Superb lyrebird

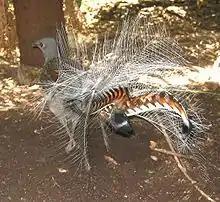
Superb lyrebird in courtship display – as seen from the back

The superb lyrebird is a large, pheasant-sized terrestrial passerine, ranging in length from for the female to for the male. Females weigh around , and males weigh around . The plumage colour is mainly dark brown on the upper body, with greyish-brown underparts and red-tinged flight feathers, its feathers are brighter tail than that of Albert's lyrebirds. The wings are short and round, and are only capable of weak flight, being mainly used for balance or for gliding from trees to the ground. The legs are powerful, capable of running quickly, and the feet are strong enough to move branches up to 10 cm in diameter.